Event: Nepal Earthquake
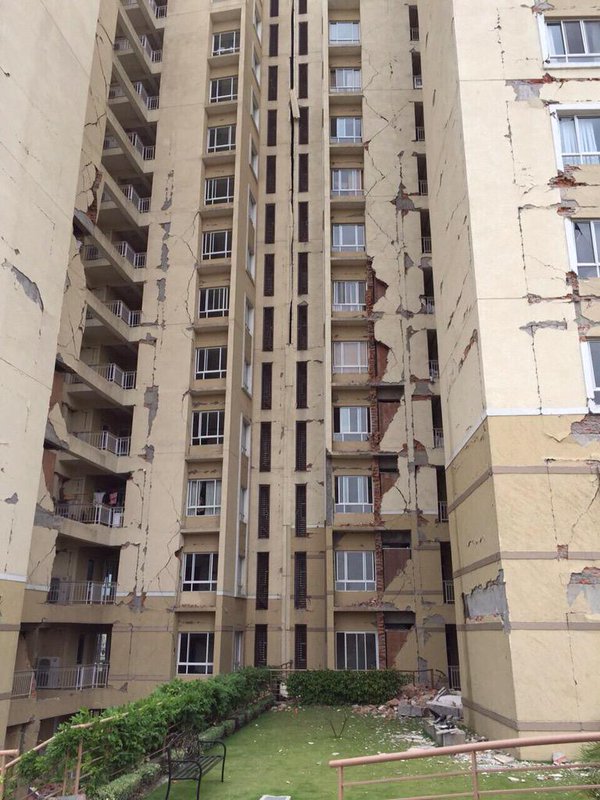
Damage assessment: damage